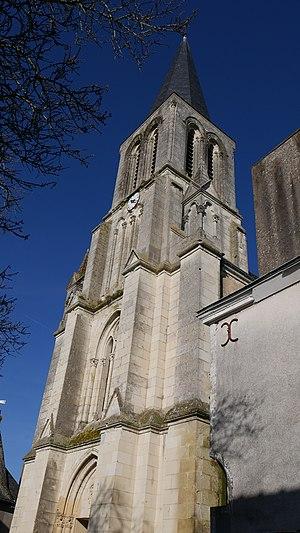
L'église du village de Juvardeil (Maine-et-Loire, France).
Juvardeil est une commune française située dans le département de Maine-et-Loire, en région Pays de la Loire.